Zedekiah (Book of Mormon)

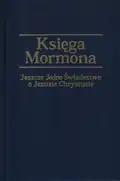
Book of Mormon, a sacred text of the Latter Day Saint movement and the source of references to Zedekiah

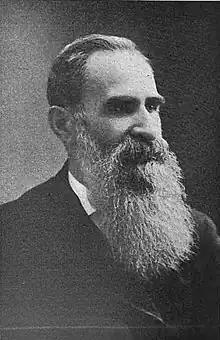
George Reynolds suggested in his work "A Dictionary of the Book of Mormon, Comprising Its Biographical, Geographical and Other Proper Names" that Zedekiah's ministry impacted both South and North America

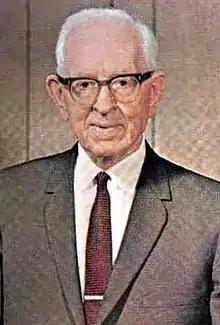
Joseph Fielding Smith, 10th president of The Church of Jesus Christ of Latter-day Saints, analyzed doctrinal aspects of Zedekiah's mission, including his apostolic status

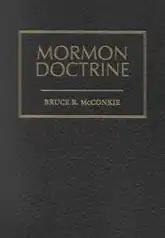
Cover of the second edition of "Mormon Doctrine", work by Bruce R. McConkie, which described Zedekiah's ministry as apostolic

Zedekiah (Deseret: 𐐞𐐇𐐔𐐀𐐗𐐌𐐂) is a figure in the Book of Mormon, a key text of the Latter Day Saint movement, described as one of the twelve Nephite disciples chosen during Jesus Christ's appearance to the Nephites. According to the Book of Mormon, Zedekiah was a member of the Nephite Quorum of the Twelve. He taught the Nephites the content of the "Sermon at the Temple" and was baptized by Nephi. He and the other disciples preached to the Nephites. His name appears in academic and critical studies of the Book of Mormon and is sometimes used for children in Latter Day Saint families, including among Māori adherents.